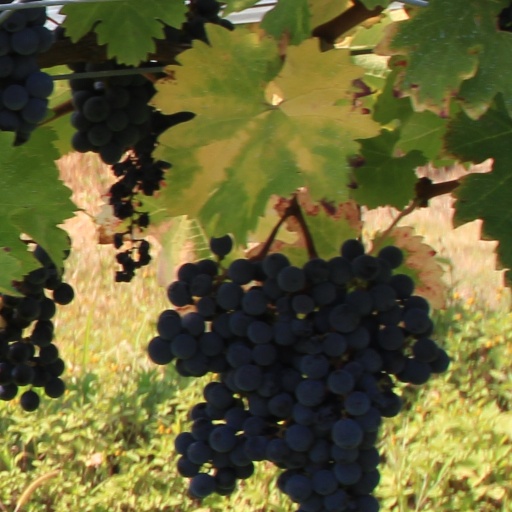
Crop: grape